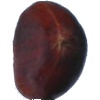
Label: Chestnut 1